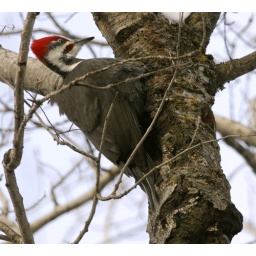
A pileated woodpecker hunts for food in a dead tree in Hibbing Minnesota.